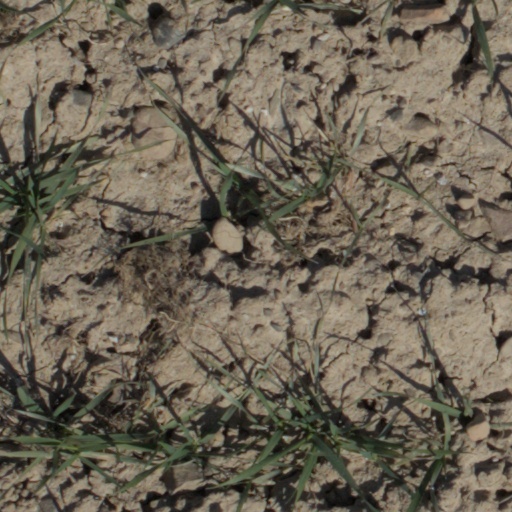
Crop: wheat